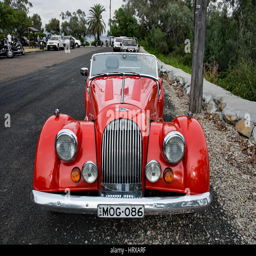
front view of automotive class